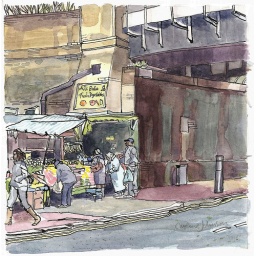
A busy market stall by the railway bridge in London's Peckham Rye.